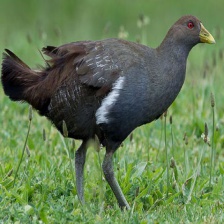
Species: TASMANIAN HEN
Scientific name: TRIBONYX MORTIERII
ImageNet parent category: european_gallinule